Standing ovation

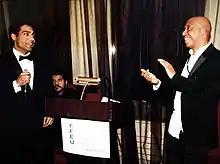
Lazarus receiving a standing ovation from Russell Simmons

Writing for "The New York Times", Jesse McKinley stated that the standing ovation has come to be devalued, especially in politics, where they may be given to political leaders as a routine, rather than as a special honour in unusual circumstances. Examples include party conferences in many countries, where the speech of the party leader is rewarded with a "stage managed" standing ovation, and the State of the Union Address of the President of the United States. Furthermore, standing ovations often happen simply because of name or status, even if the performance is not worthy of such acclaim. Some examples are in politics, in which presidents receive standing ovations just for appearing, and in theater, when renowned actors receive standing ovations upon their first appearance.